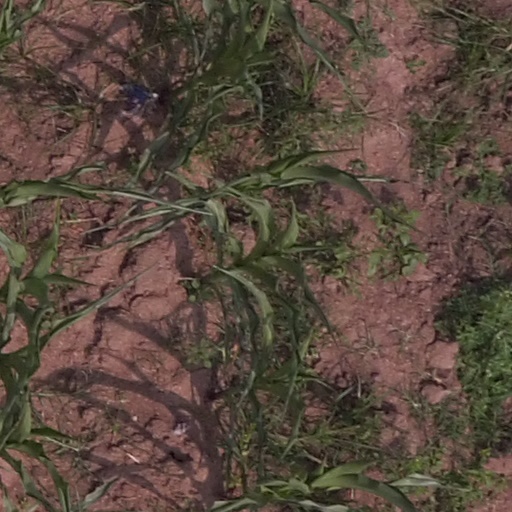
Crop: maize; corn